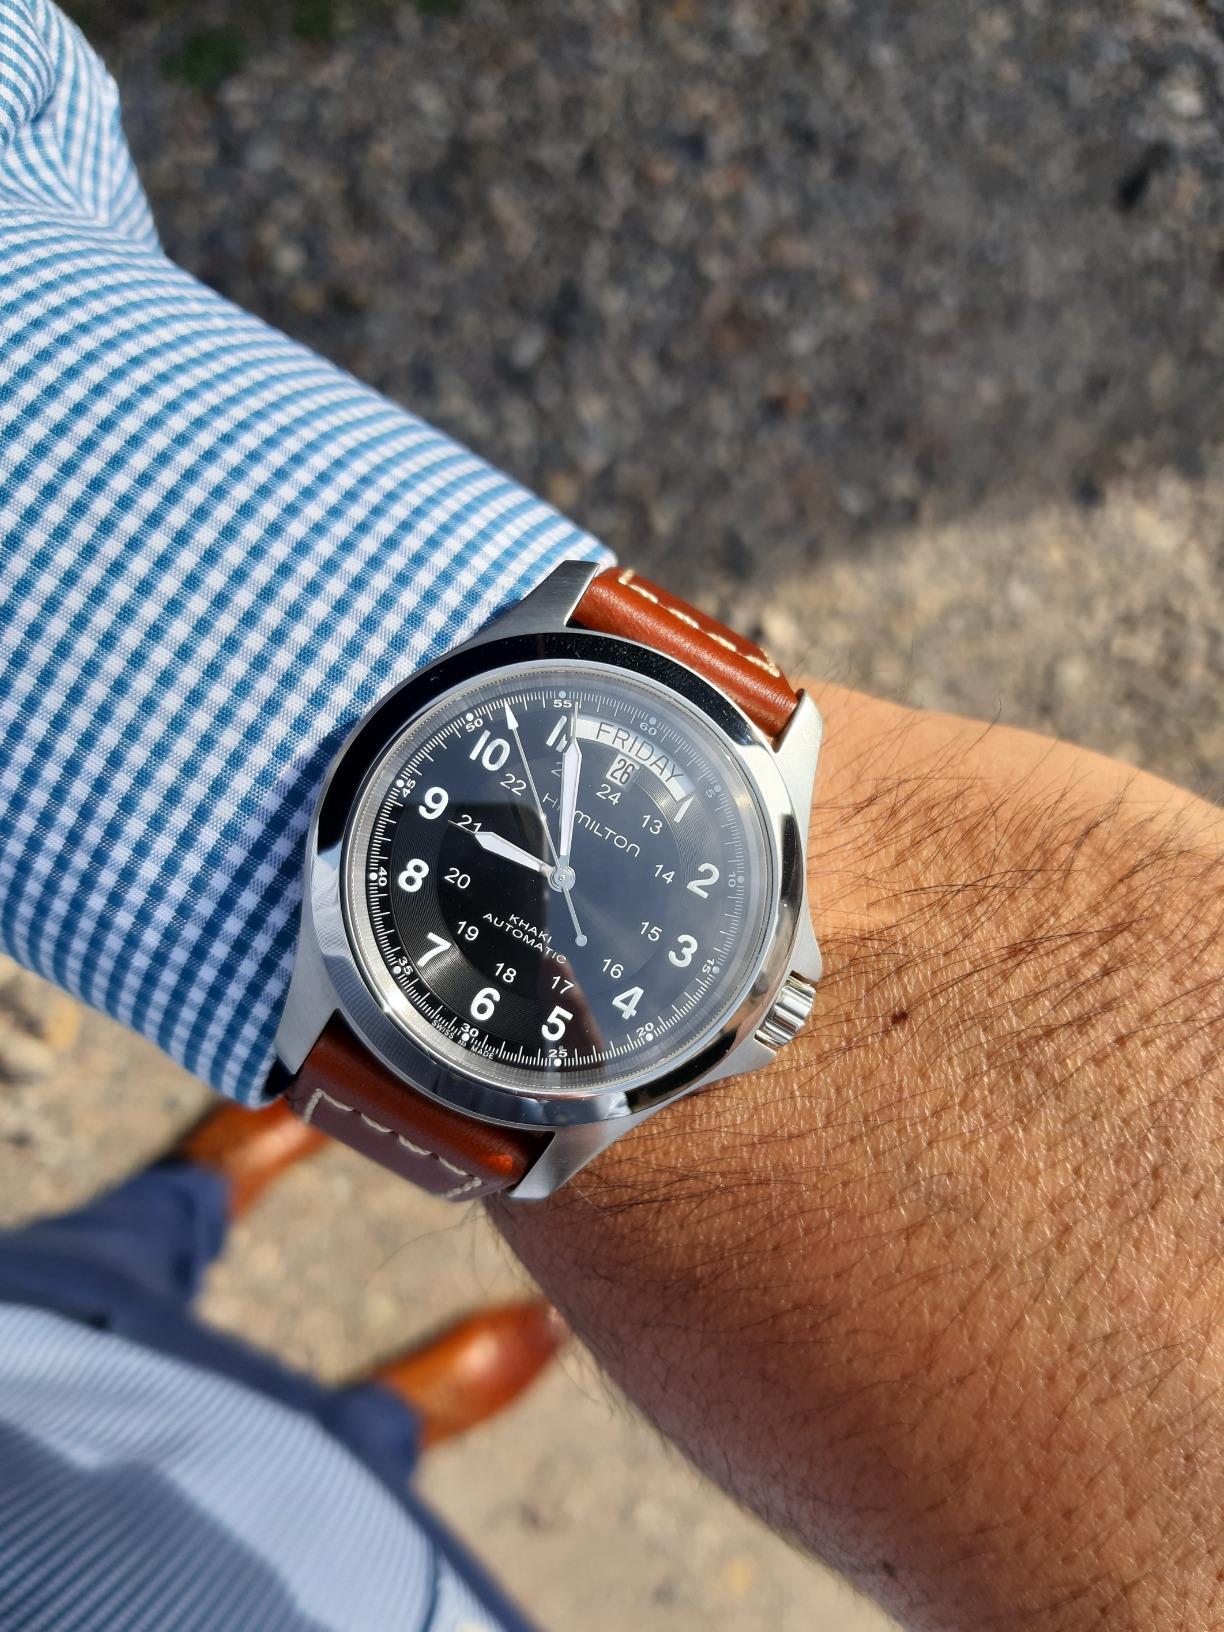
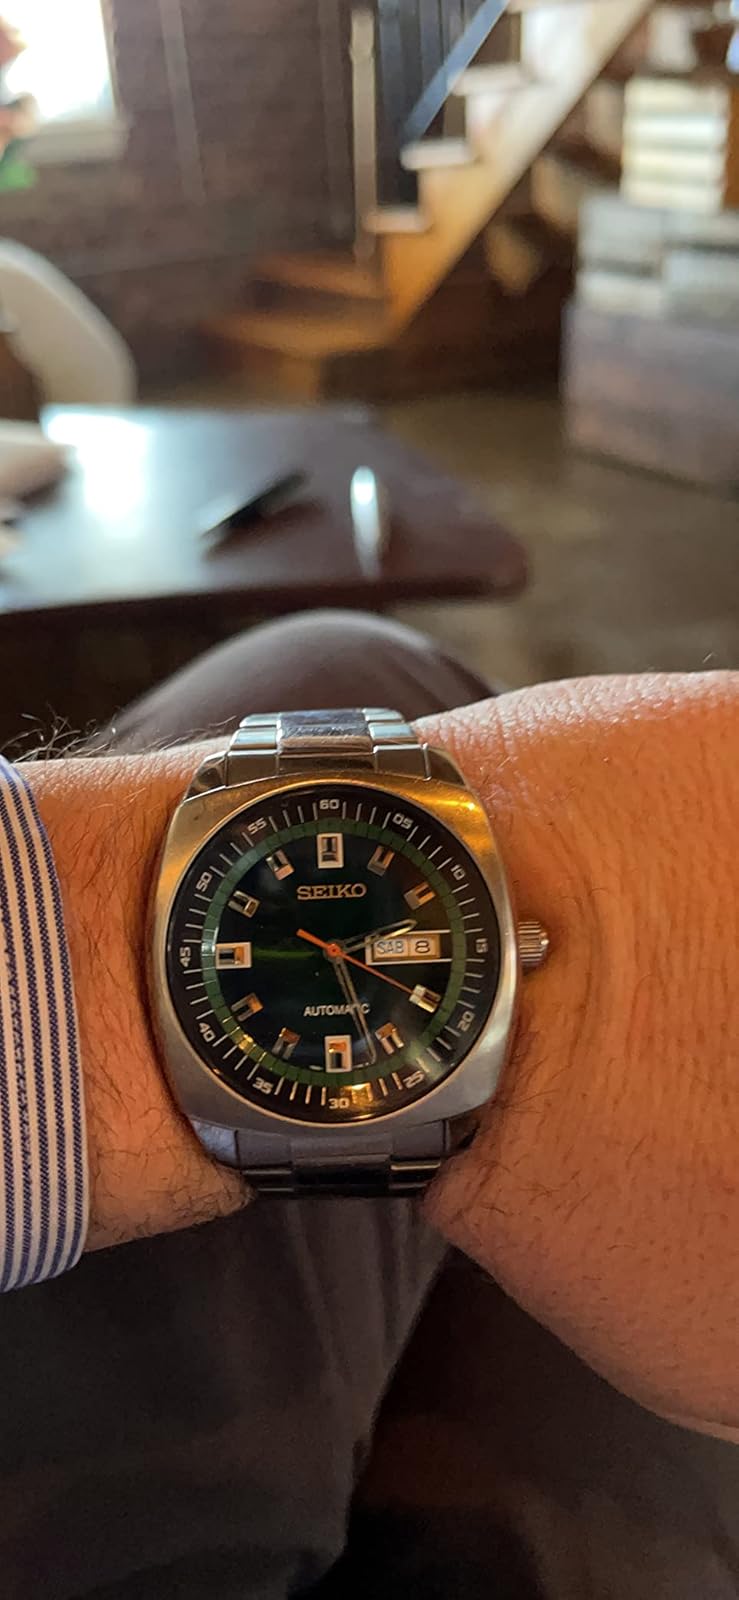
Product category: accessories_watch
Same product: no